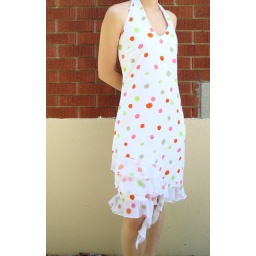
Polka dot dress in white - side view